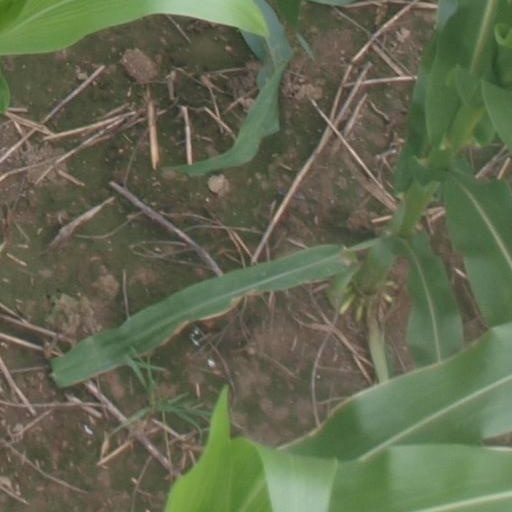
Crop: maize; corn